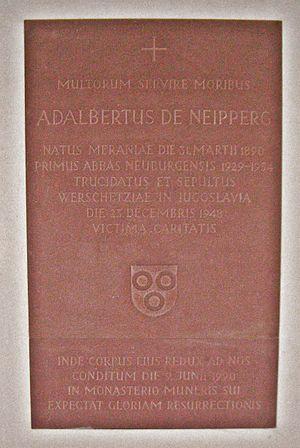
Adalbert von Neipperg, osb, né le 31 mars 1890 à Meran mort assassiné le 23 décembre 1948 à Werschetz en Yougoslavie, est un bénédictin allemand, premier abbé de l'abbaye de Neuburg dans le Bade-Wurtemberg.